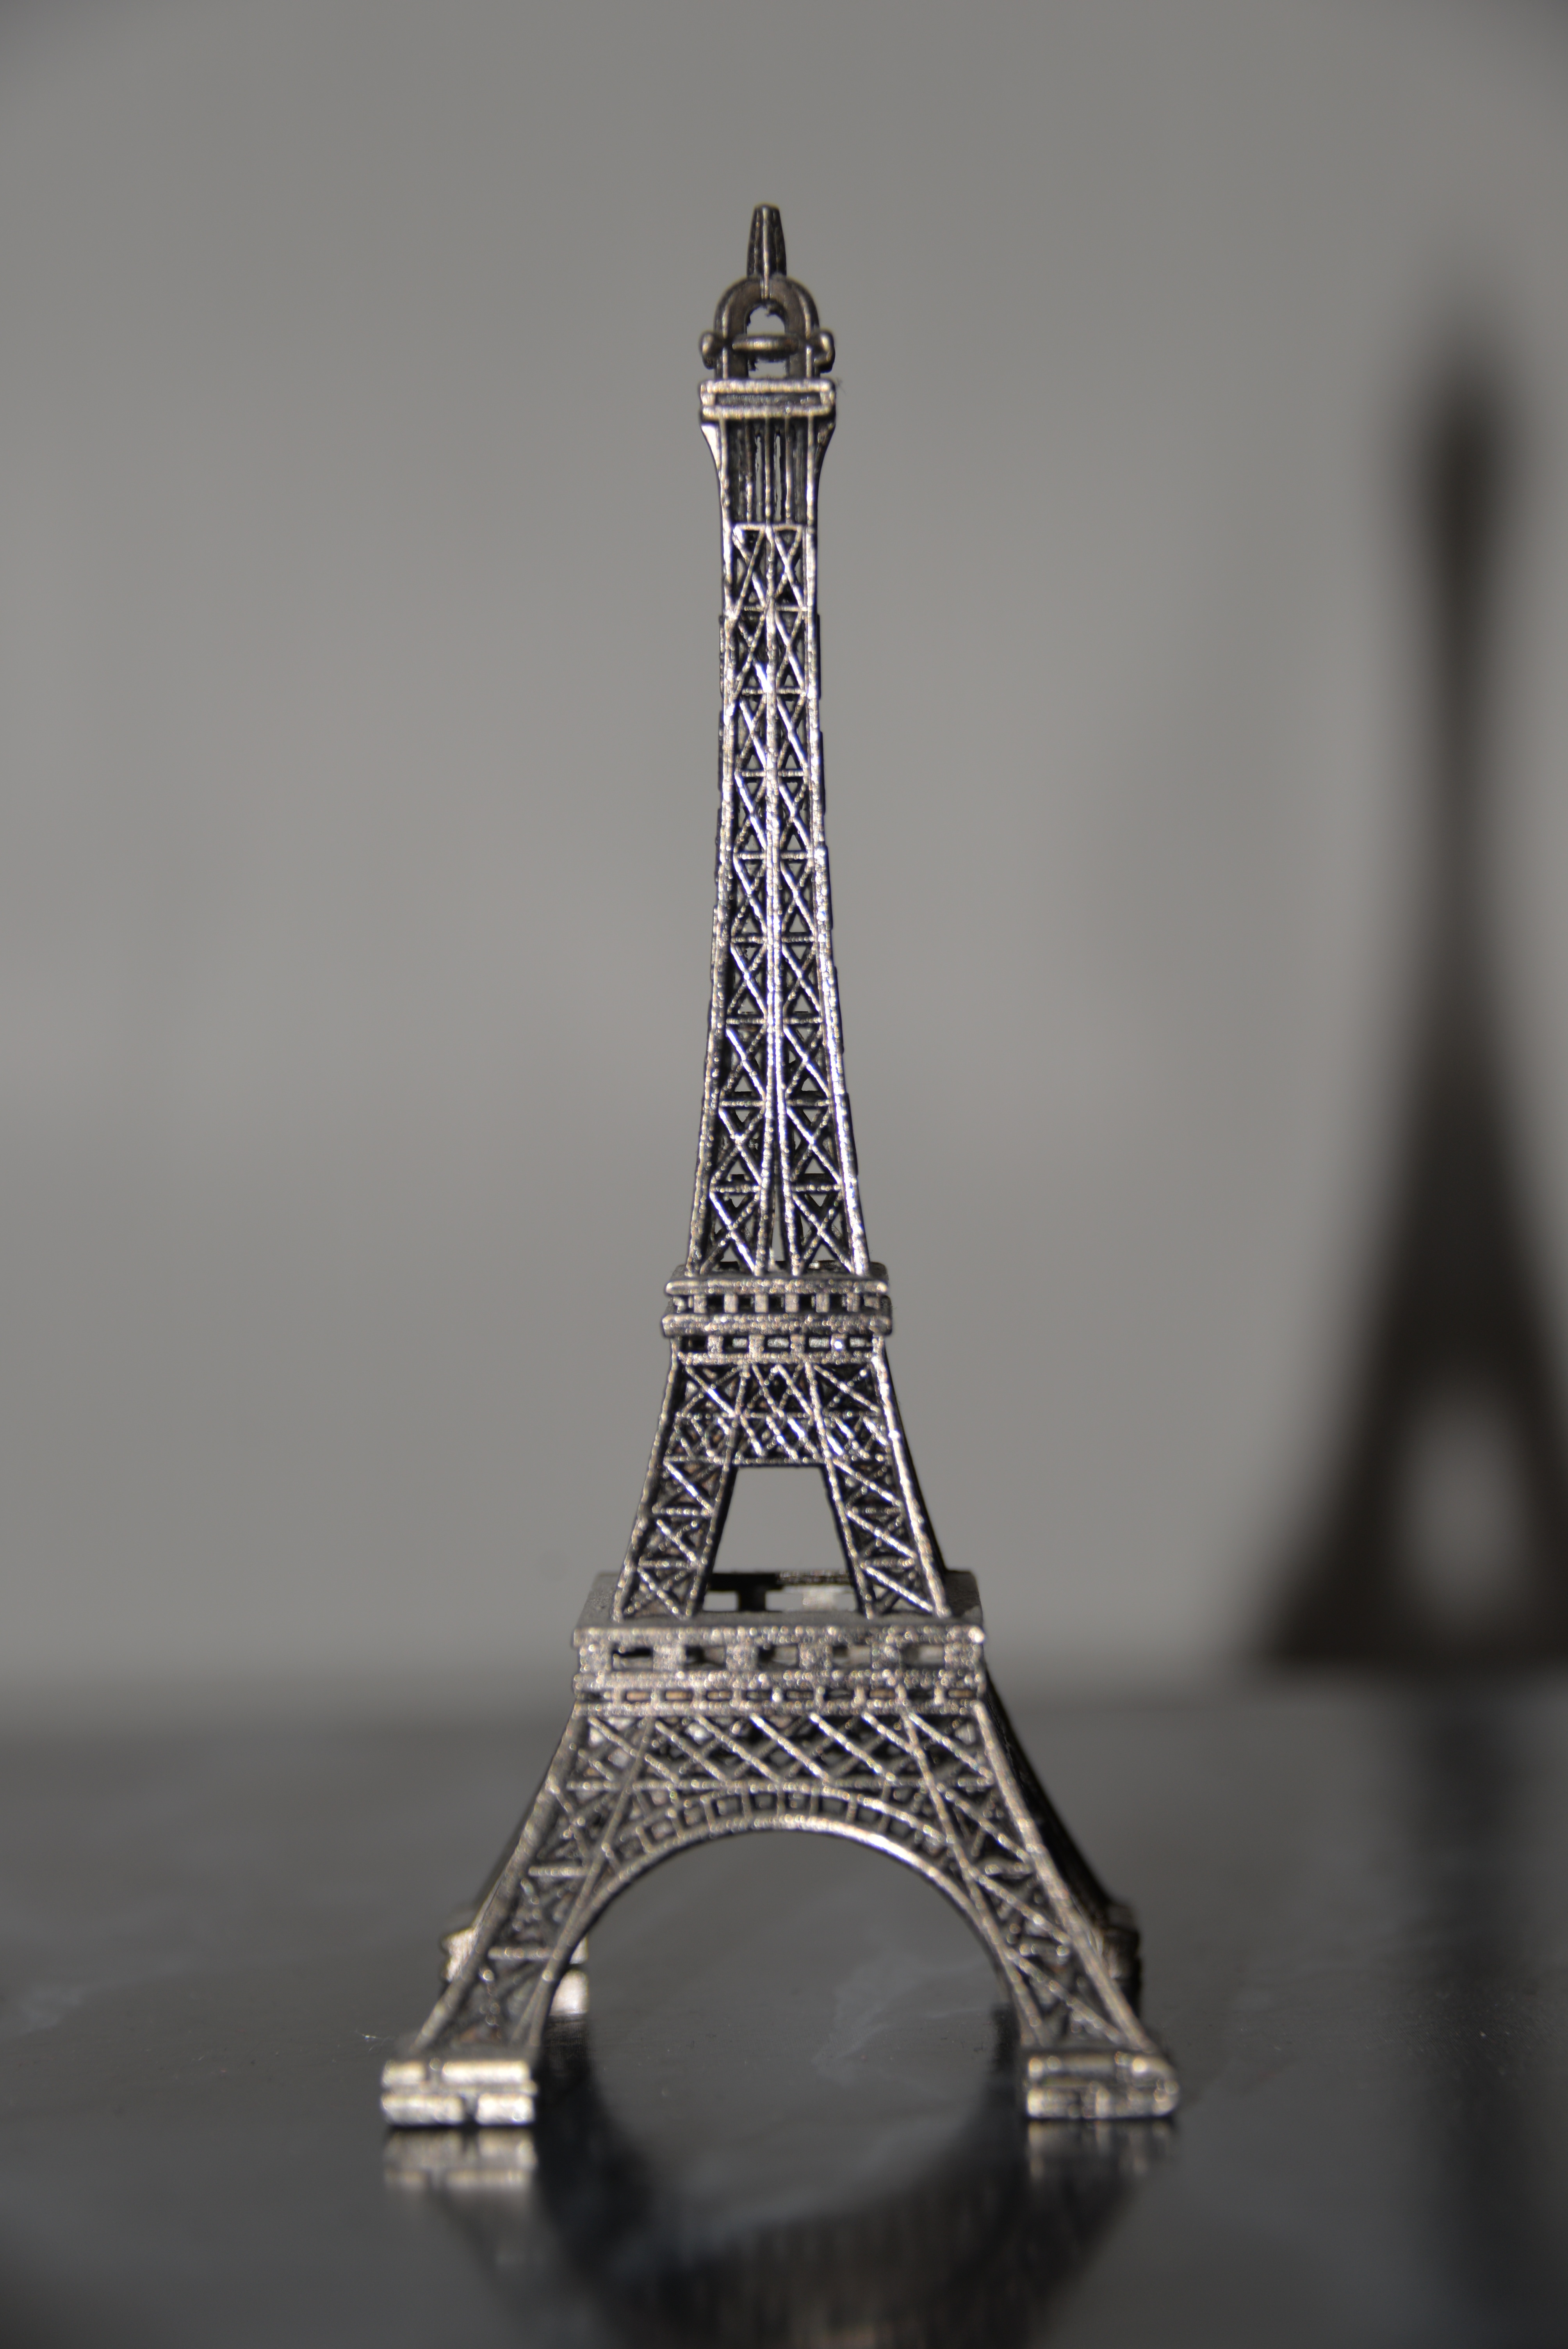
glass, eiffel tower, model, shadow, bottle, black, miniature, jewellery, silver, fashion accessory